Middle Weser Valley

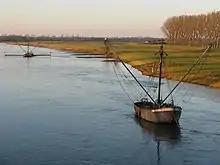
View of the Weseraue from the Staustufe Schlüsselburg

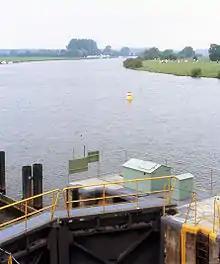
The Middle Weser near Drakenburg, in the foreground the Drakenburg Weir

The Middle Weser Valley is part of the Weser Depression around the River Weser on the North German Plain, extending from the gap of Porta Westfalica to the town of Hoya. It is not a true valley, because it is only bordered by low hills at two points. It lies in the German federal states of Lower Saxony and North Rhine-Westphalia.